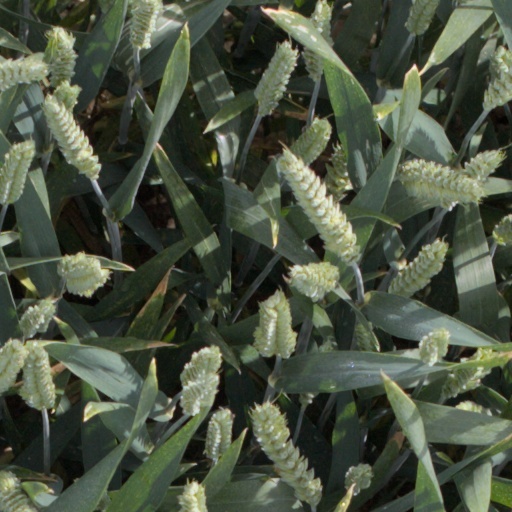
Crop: wheat